John Romero

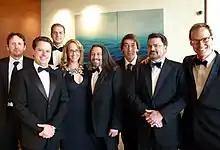
Romero (center) and other game developers at a BAFTA event in Los Angeles in 2011. From left: Rod Humble, Louis Castle, David Perry, Brenda Romero, John Romero, Will Wright, Tim Schafer, Chris Hecker.

In January 2004, Romero married Raluca Alexandra Pleșca, originally from Bucharest, Romania. They divorced in 2011. Romero and game developer Brenda Brathwaite became engaged on March 24, 2012, and married on October 27, 2012. Together, they worked on "Ravenwood Fair", with Romero as Lead Designer and Brathwaite as Creative Director and Game Designer. They also founded social game development company Loot Drop in November 2010, and worked on "Cloudforest Expedition" and "Ghost Recon Commander" together. Romero has three children from two previous marriages: Michael, born in 1988, Steven, born in 1989, and Lillia Antoinette, born in 1998.